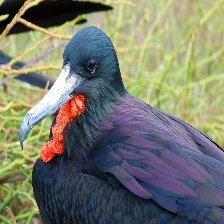
Species: FRIGATE
Scientific name: FREGATIDAE